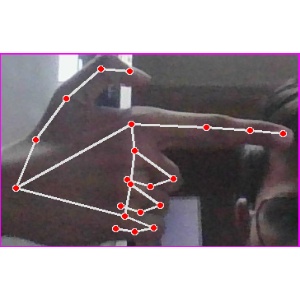
अक्षर: ब